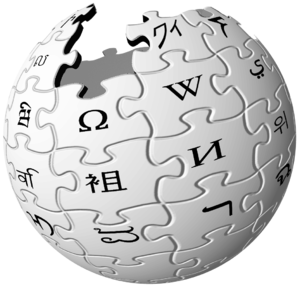
Le klingon est une langue fictive de l'univers de fiction de Star Trek. Elle est la langue de la race extraterrestre Klingon de cet univers.